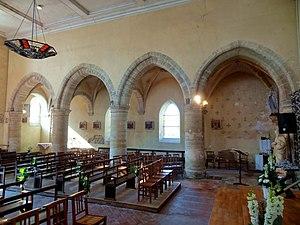
Intérieur de l'église - voir titre.
L'église Saint-Vincent est une église catholique paroissiale située à Hermes, dans le département de l'Oise, en France. Hermes est l'un des bourgs les plus anciens du Beauvaisis, et son église possède ainsi l'une des plus anciennes nefs du département. Elle remonte en partie au XIᵉ siècle, comme l'indique l'appareil en petits moellons cubiques du mur méridional. Cette nef a toutefois perdu son authenticité avec l'installation d'un plafond à caissons en 1722 et une reconstruction partielle pendant la seconde moitié du XIXᵉ siècle, qui concerne les portails, les fenêtres latérales, et l'unique bas-côté, ajouté à la période gothique flamboyante au nord de la nef. Mais l'église Saint-Vincent était surtout réputée pour son beau clocher roman à deux étages de beffroi. Bâti sur un terrain instable et repris en sous-œuvre au milieu du XVIᵉ siècle, il s'est malheureusement effondré en 1919, et emporta dans sa chute la première travée du chœur et la chapelle latérale nord. En 1927, il fut remplacé par un clocher moderne assis sur la toiture de la nef.